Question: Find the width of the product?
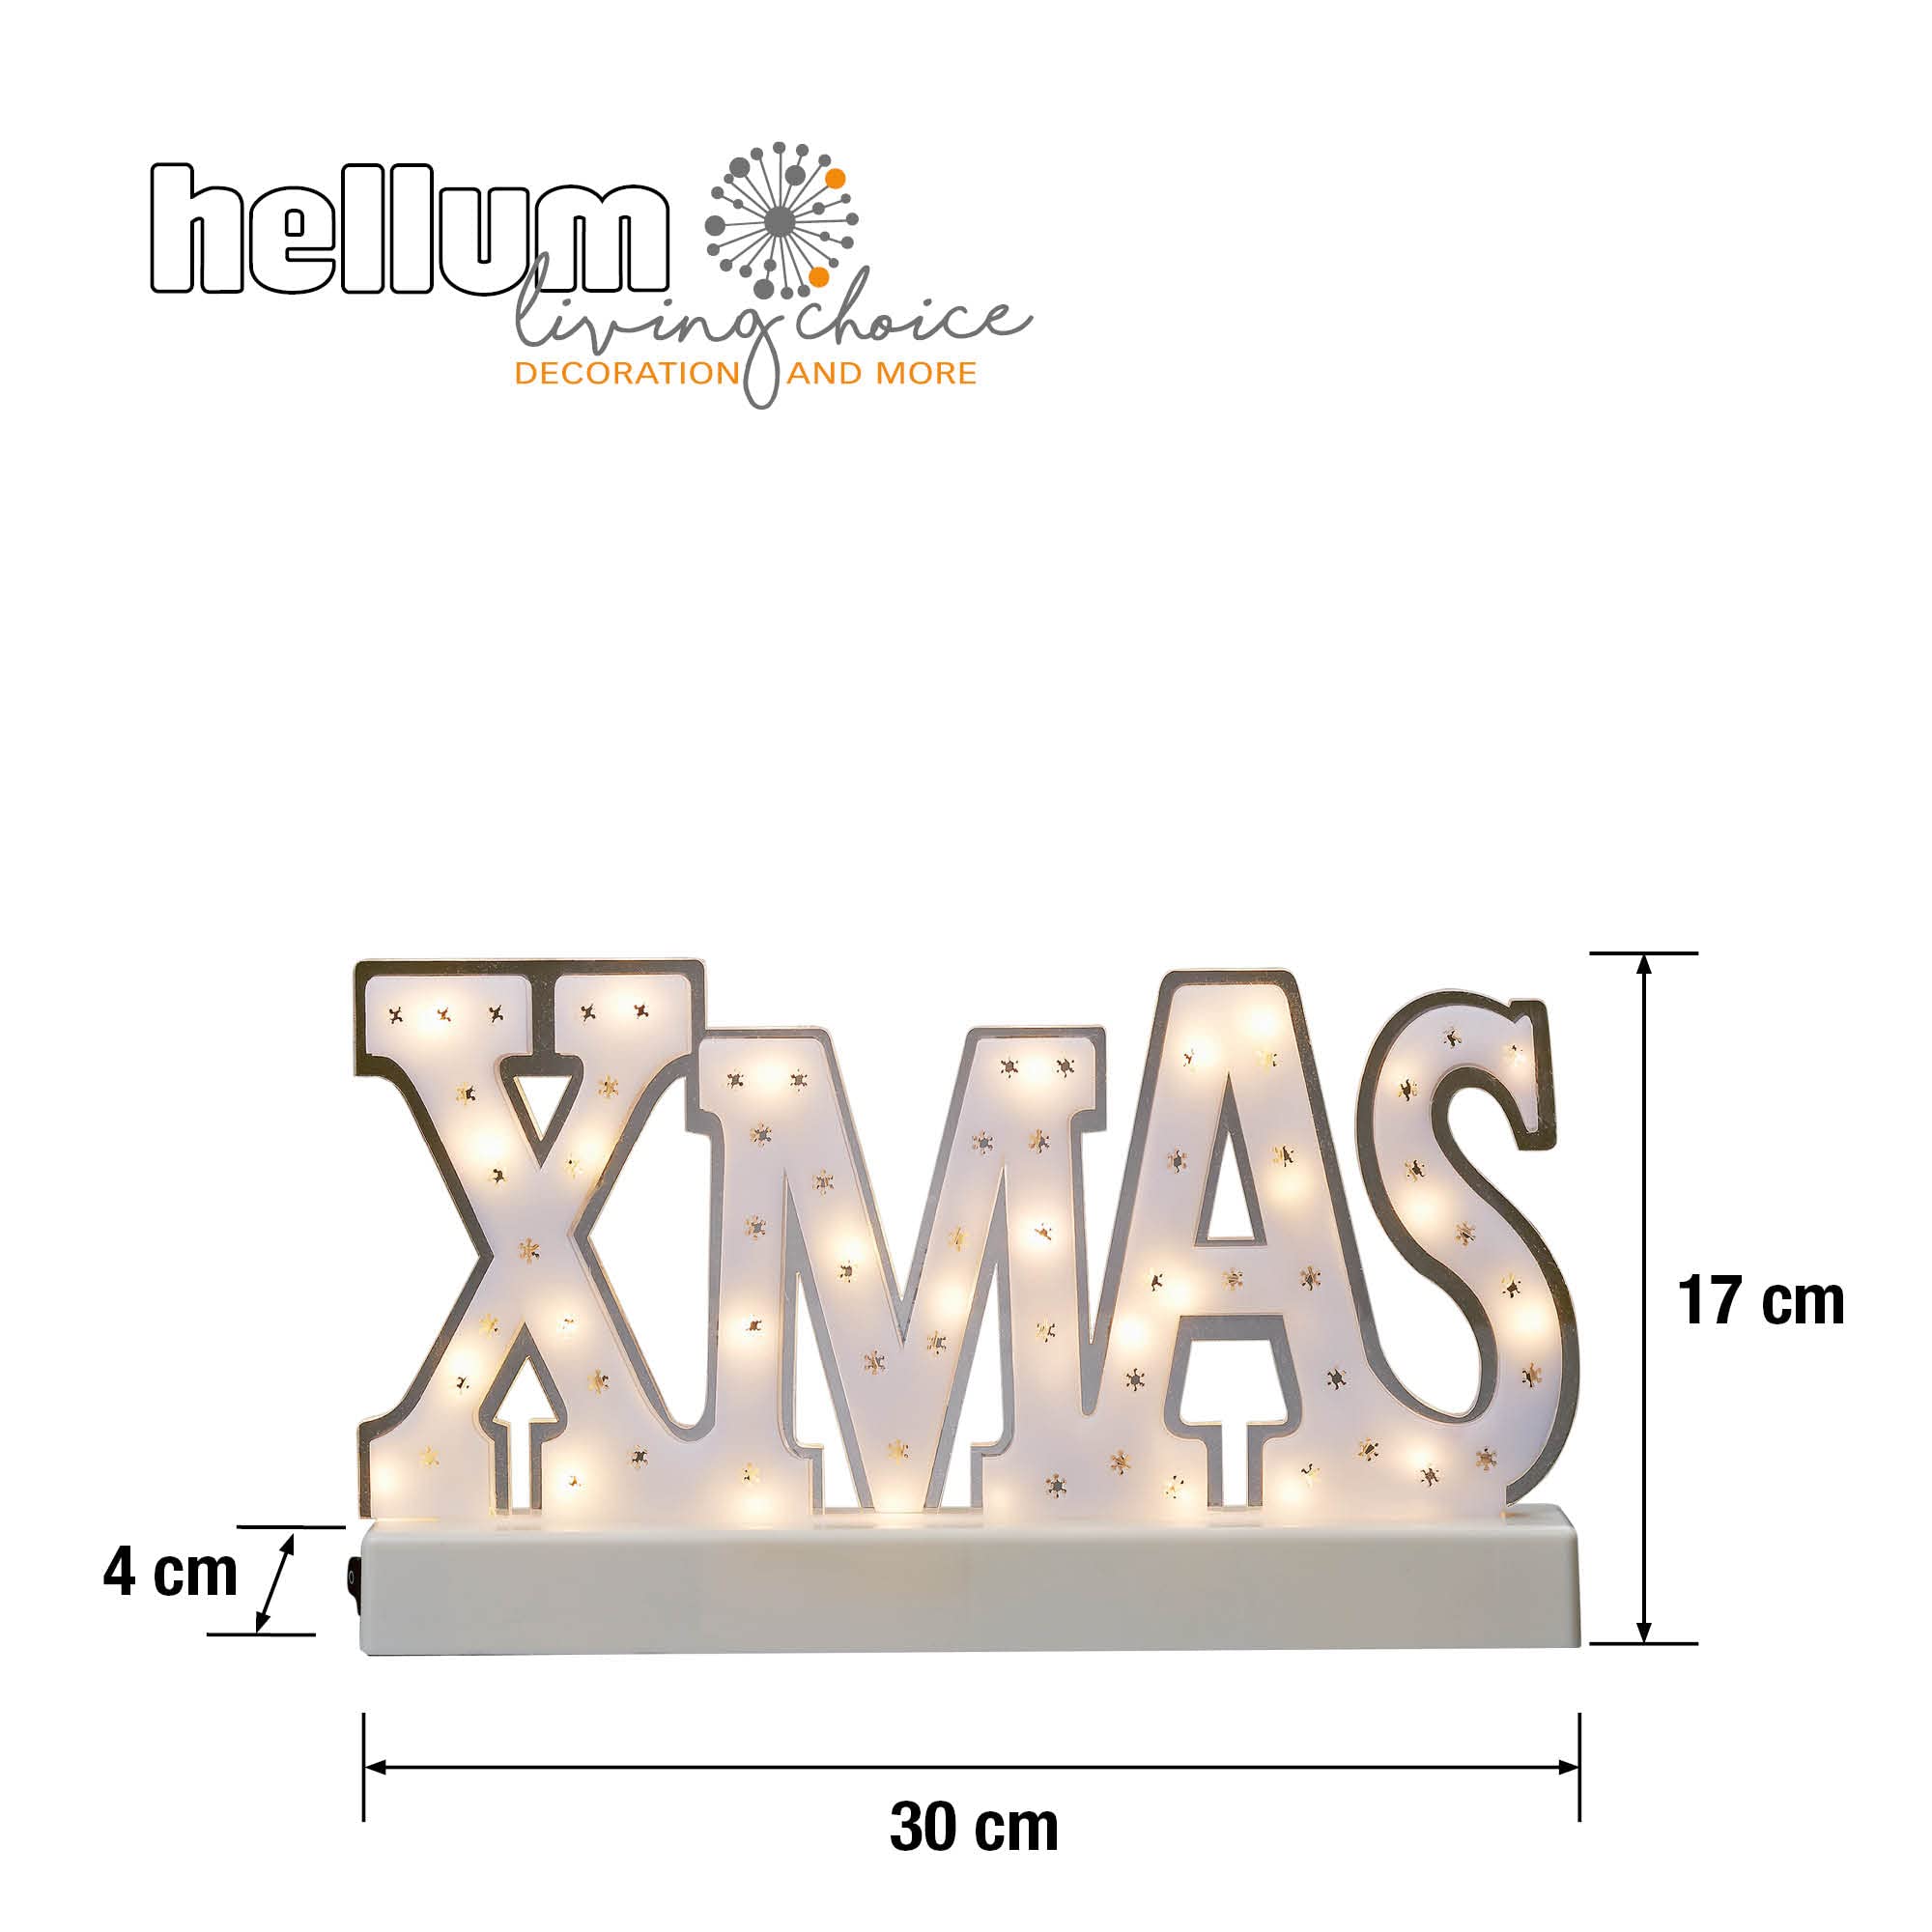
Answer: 30.0 centimetre